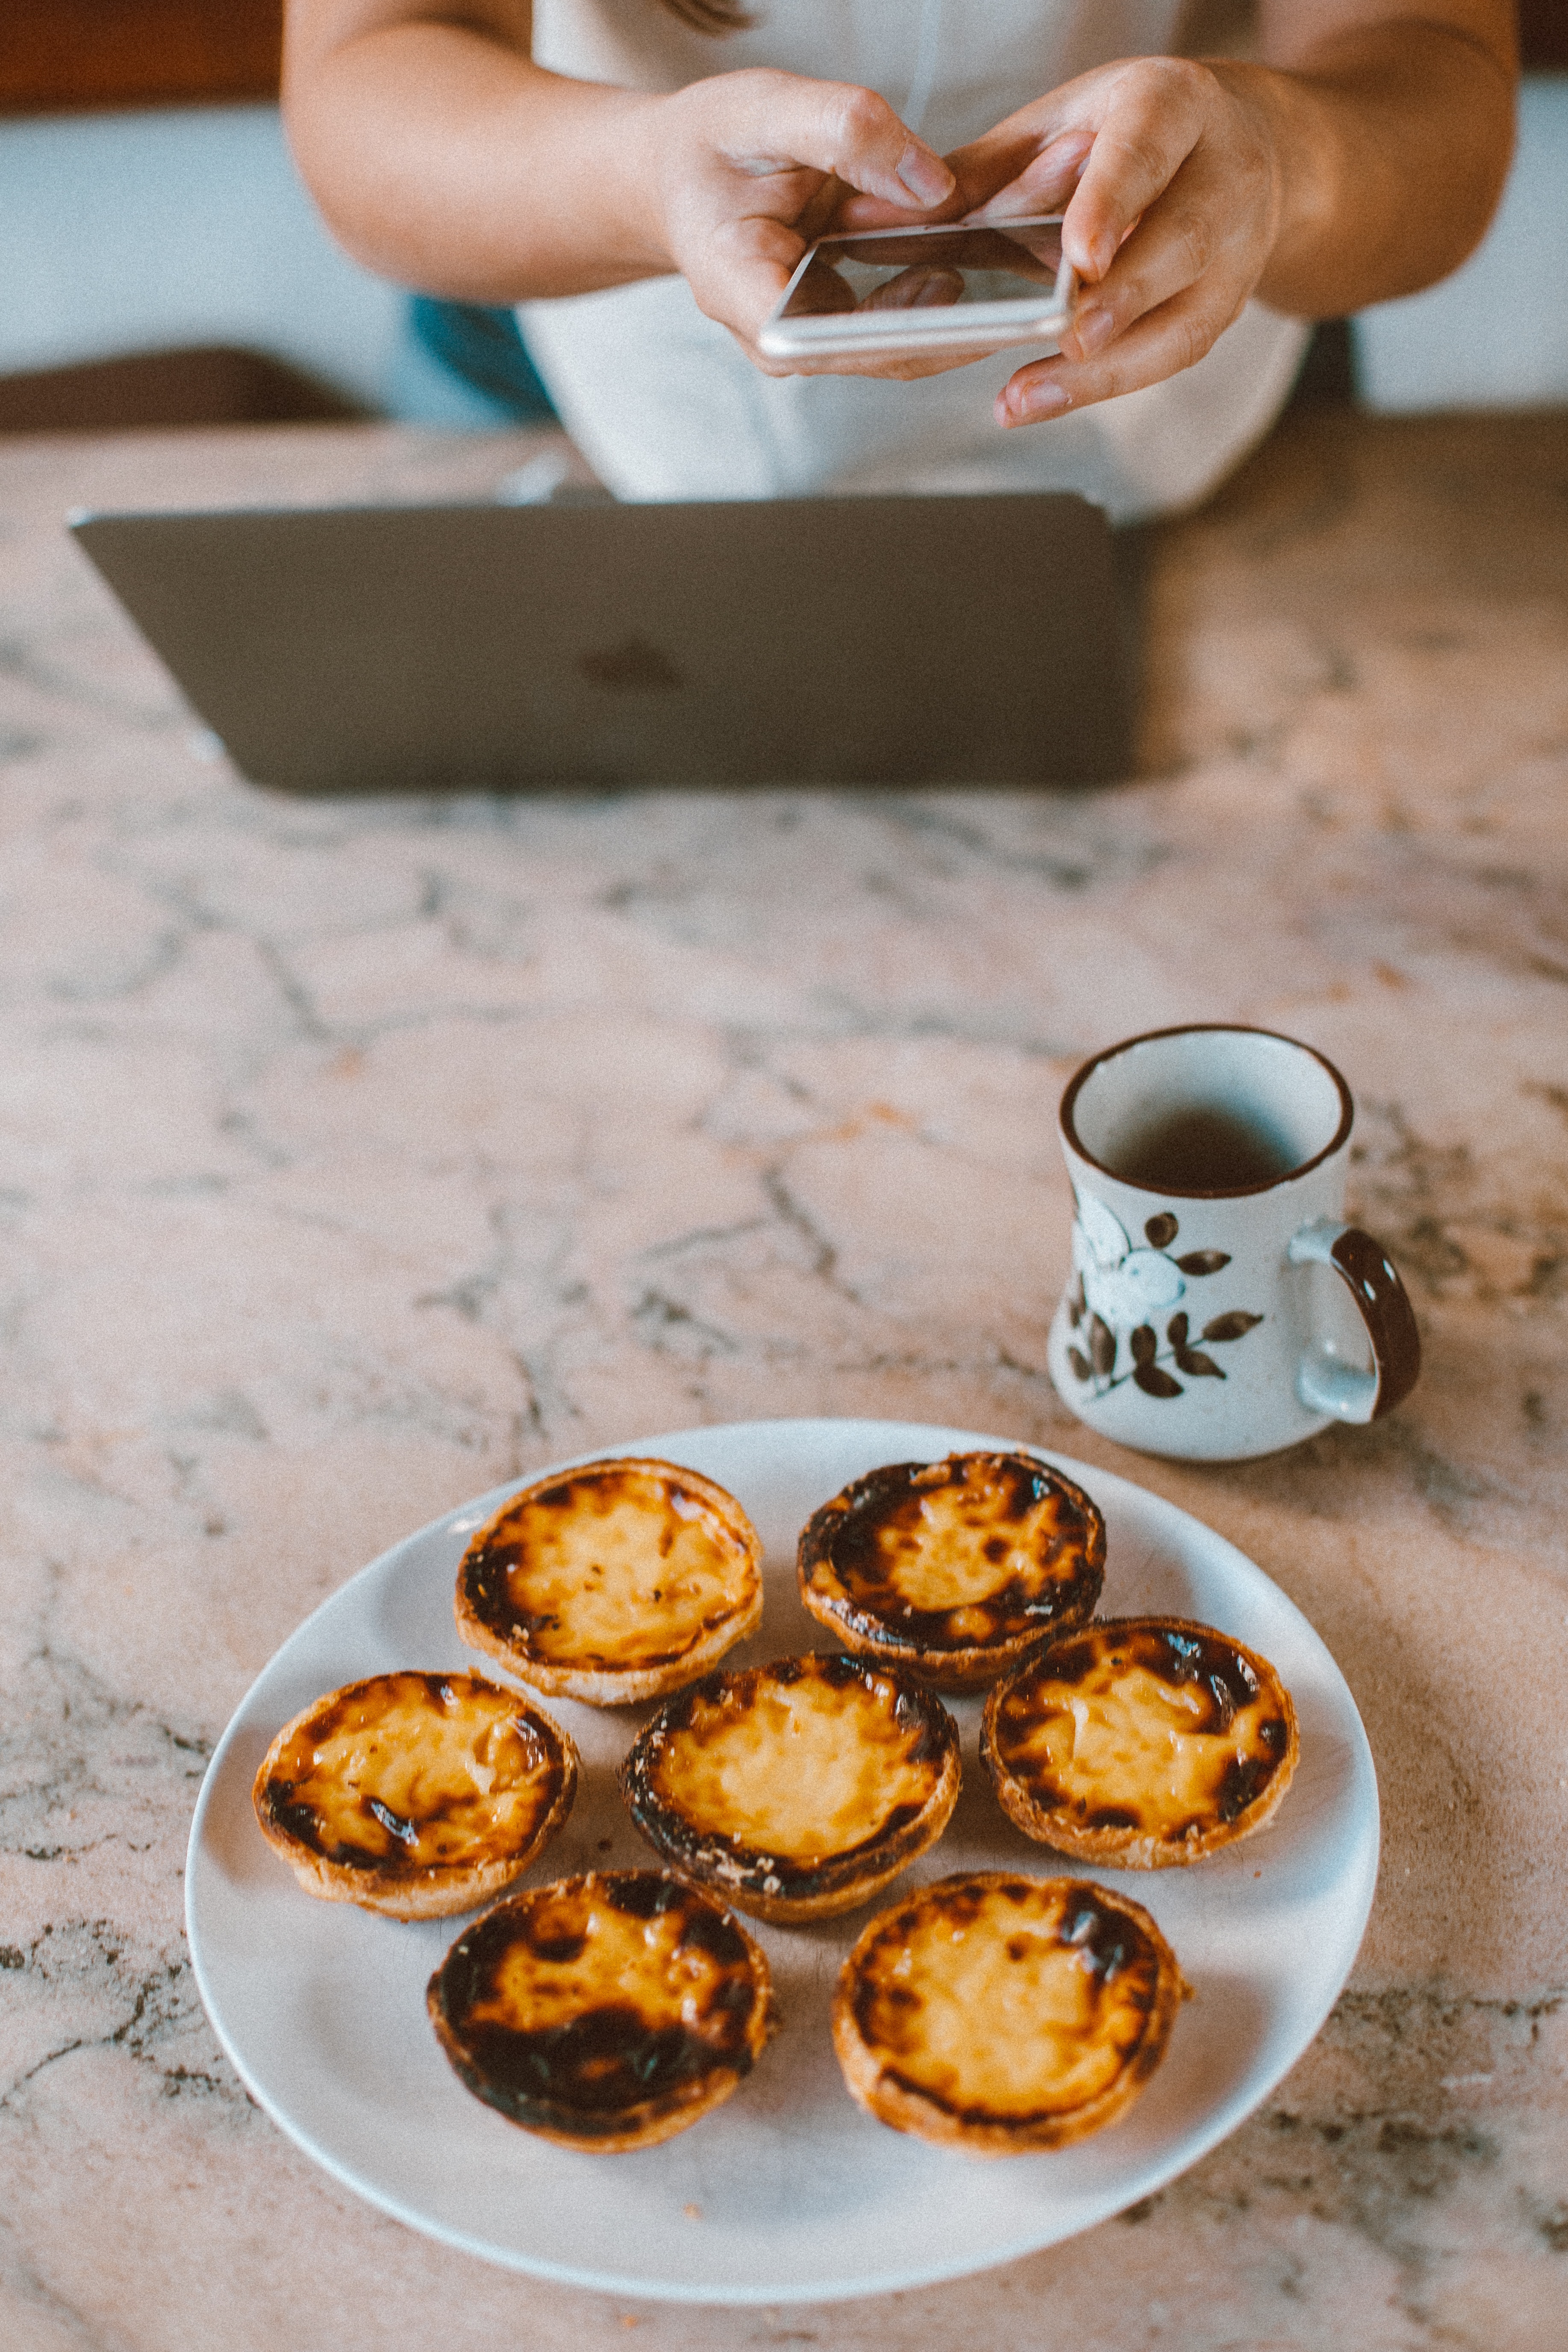
food, dish, dessert, muffin, appetizer, baked goods, finger food, baking, cuisine, breakfast, fried food, recipe